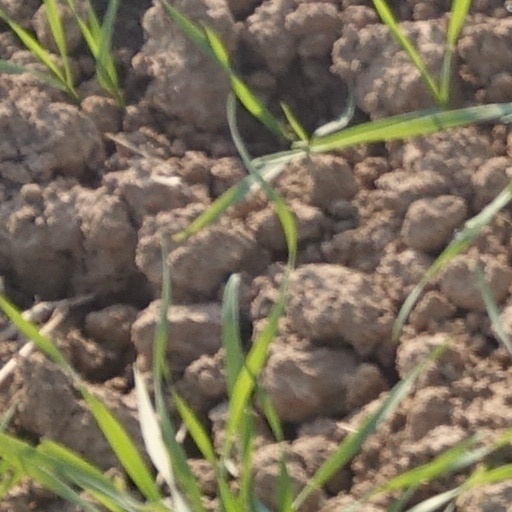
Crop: wheat